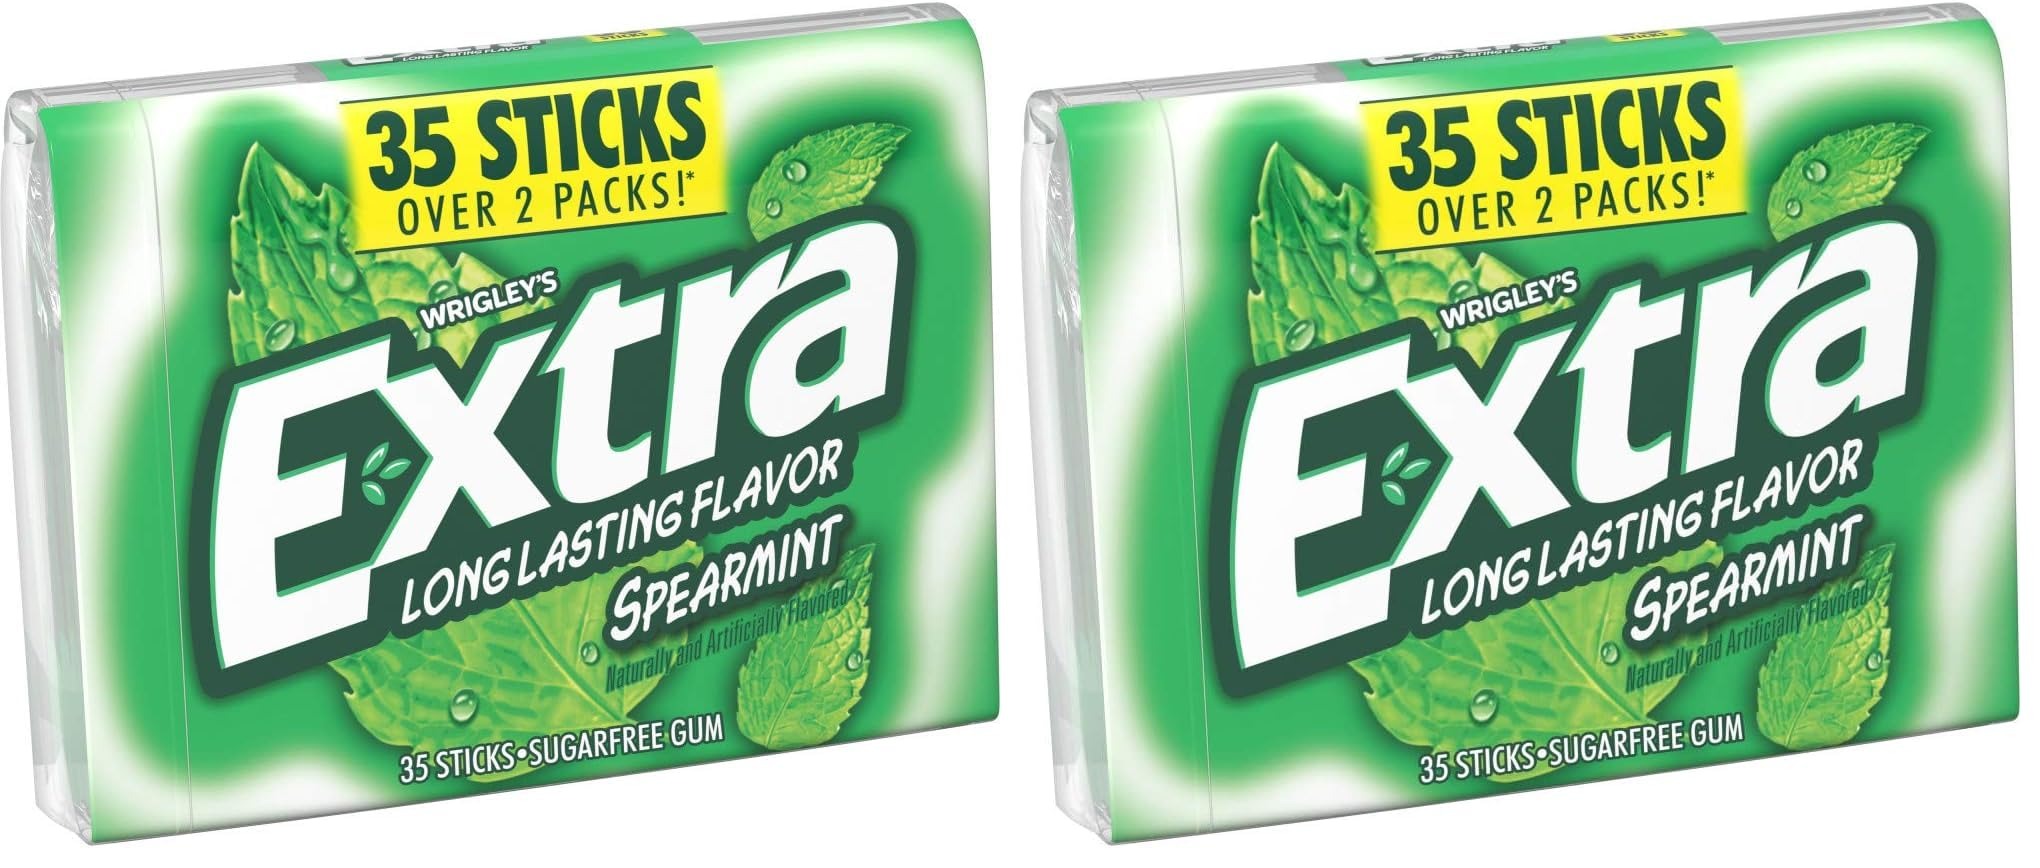
Item Name: Extra Spearmint Gum (Pack of 2)
Value: 70.0
Unit: Count

Price: 3.98